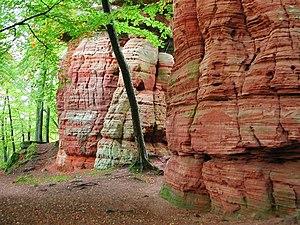
Roppeviller est une commune française située dans le département de la Moselle, en Lorraine et en région Grand Est.